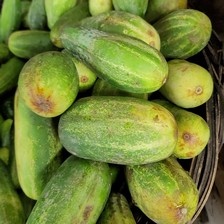
Label: cucumber